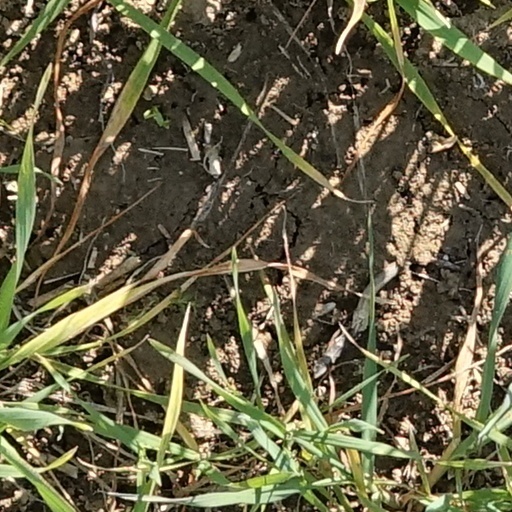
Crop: wheat